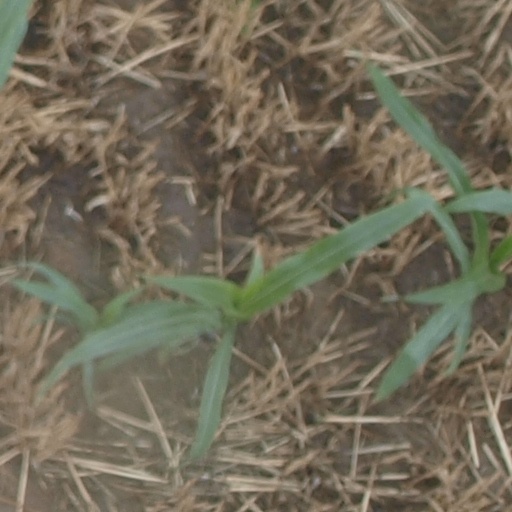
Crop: maize; corn